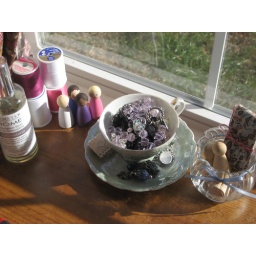
I put it on my desk by the window